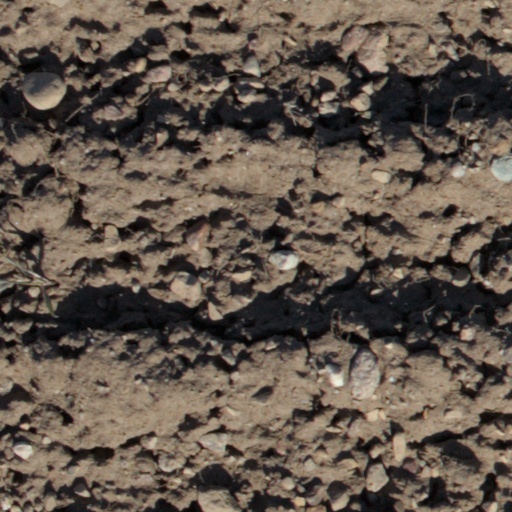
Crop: wheat